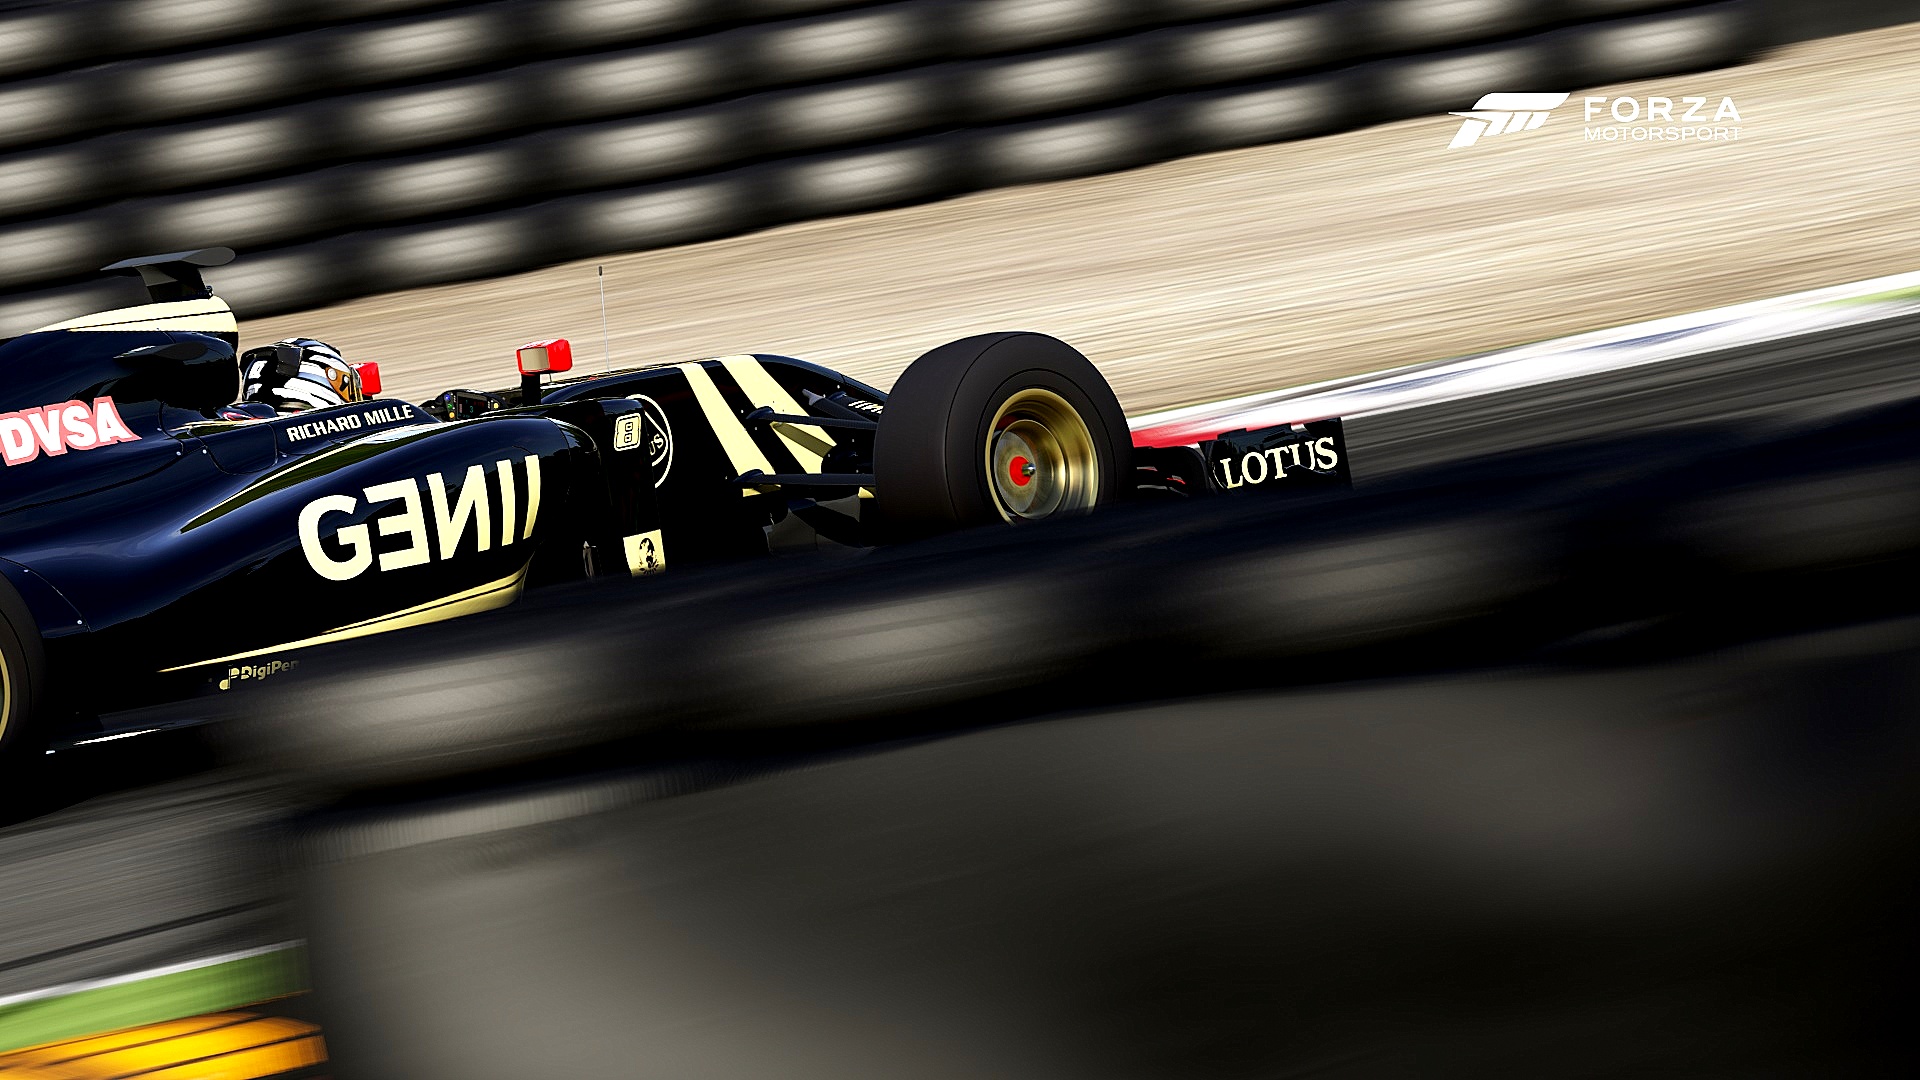
structure, car, driving, vehicle, sports car, race car, supercar, sports, racing, race track, motorsport, formula one, auto racing, automobile make, automotive design, performance car, open wheel car, formula one car